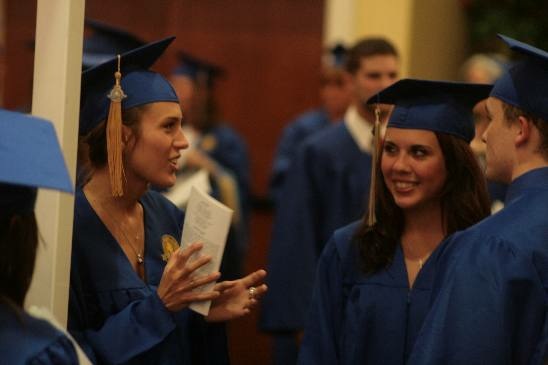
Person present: Yes